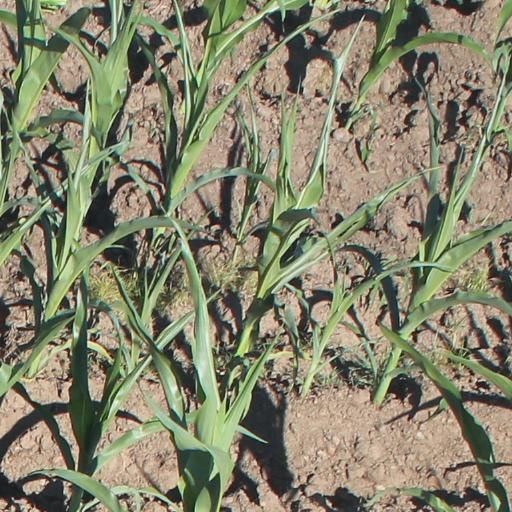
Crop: maize; corn